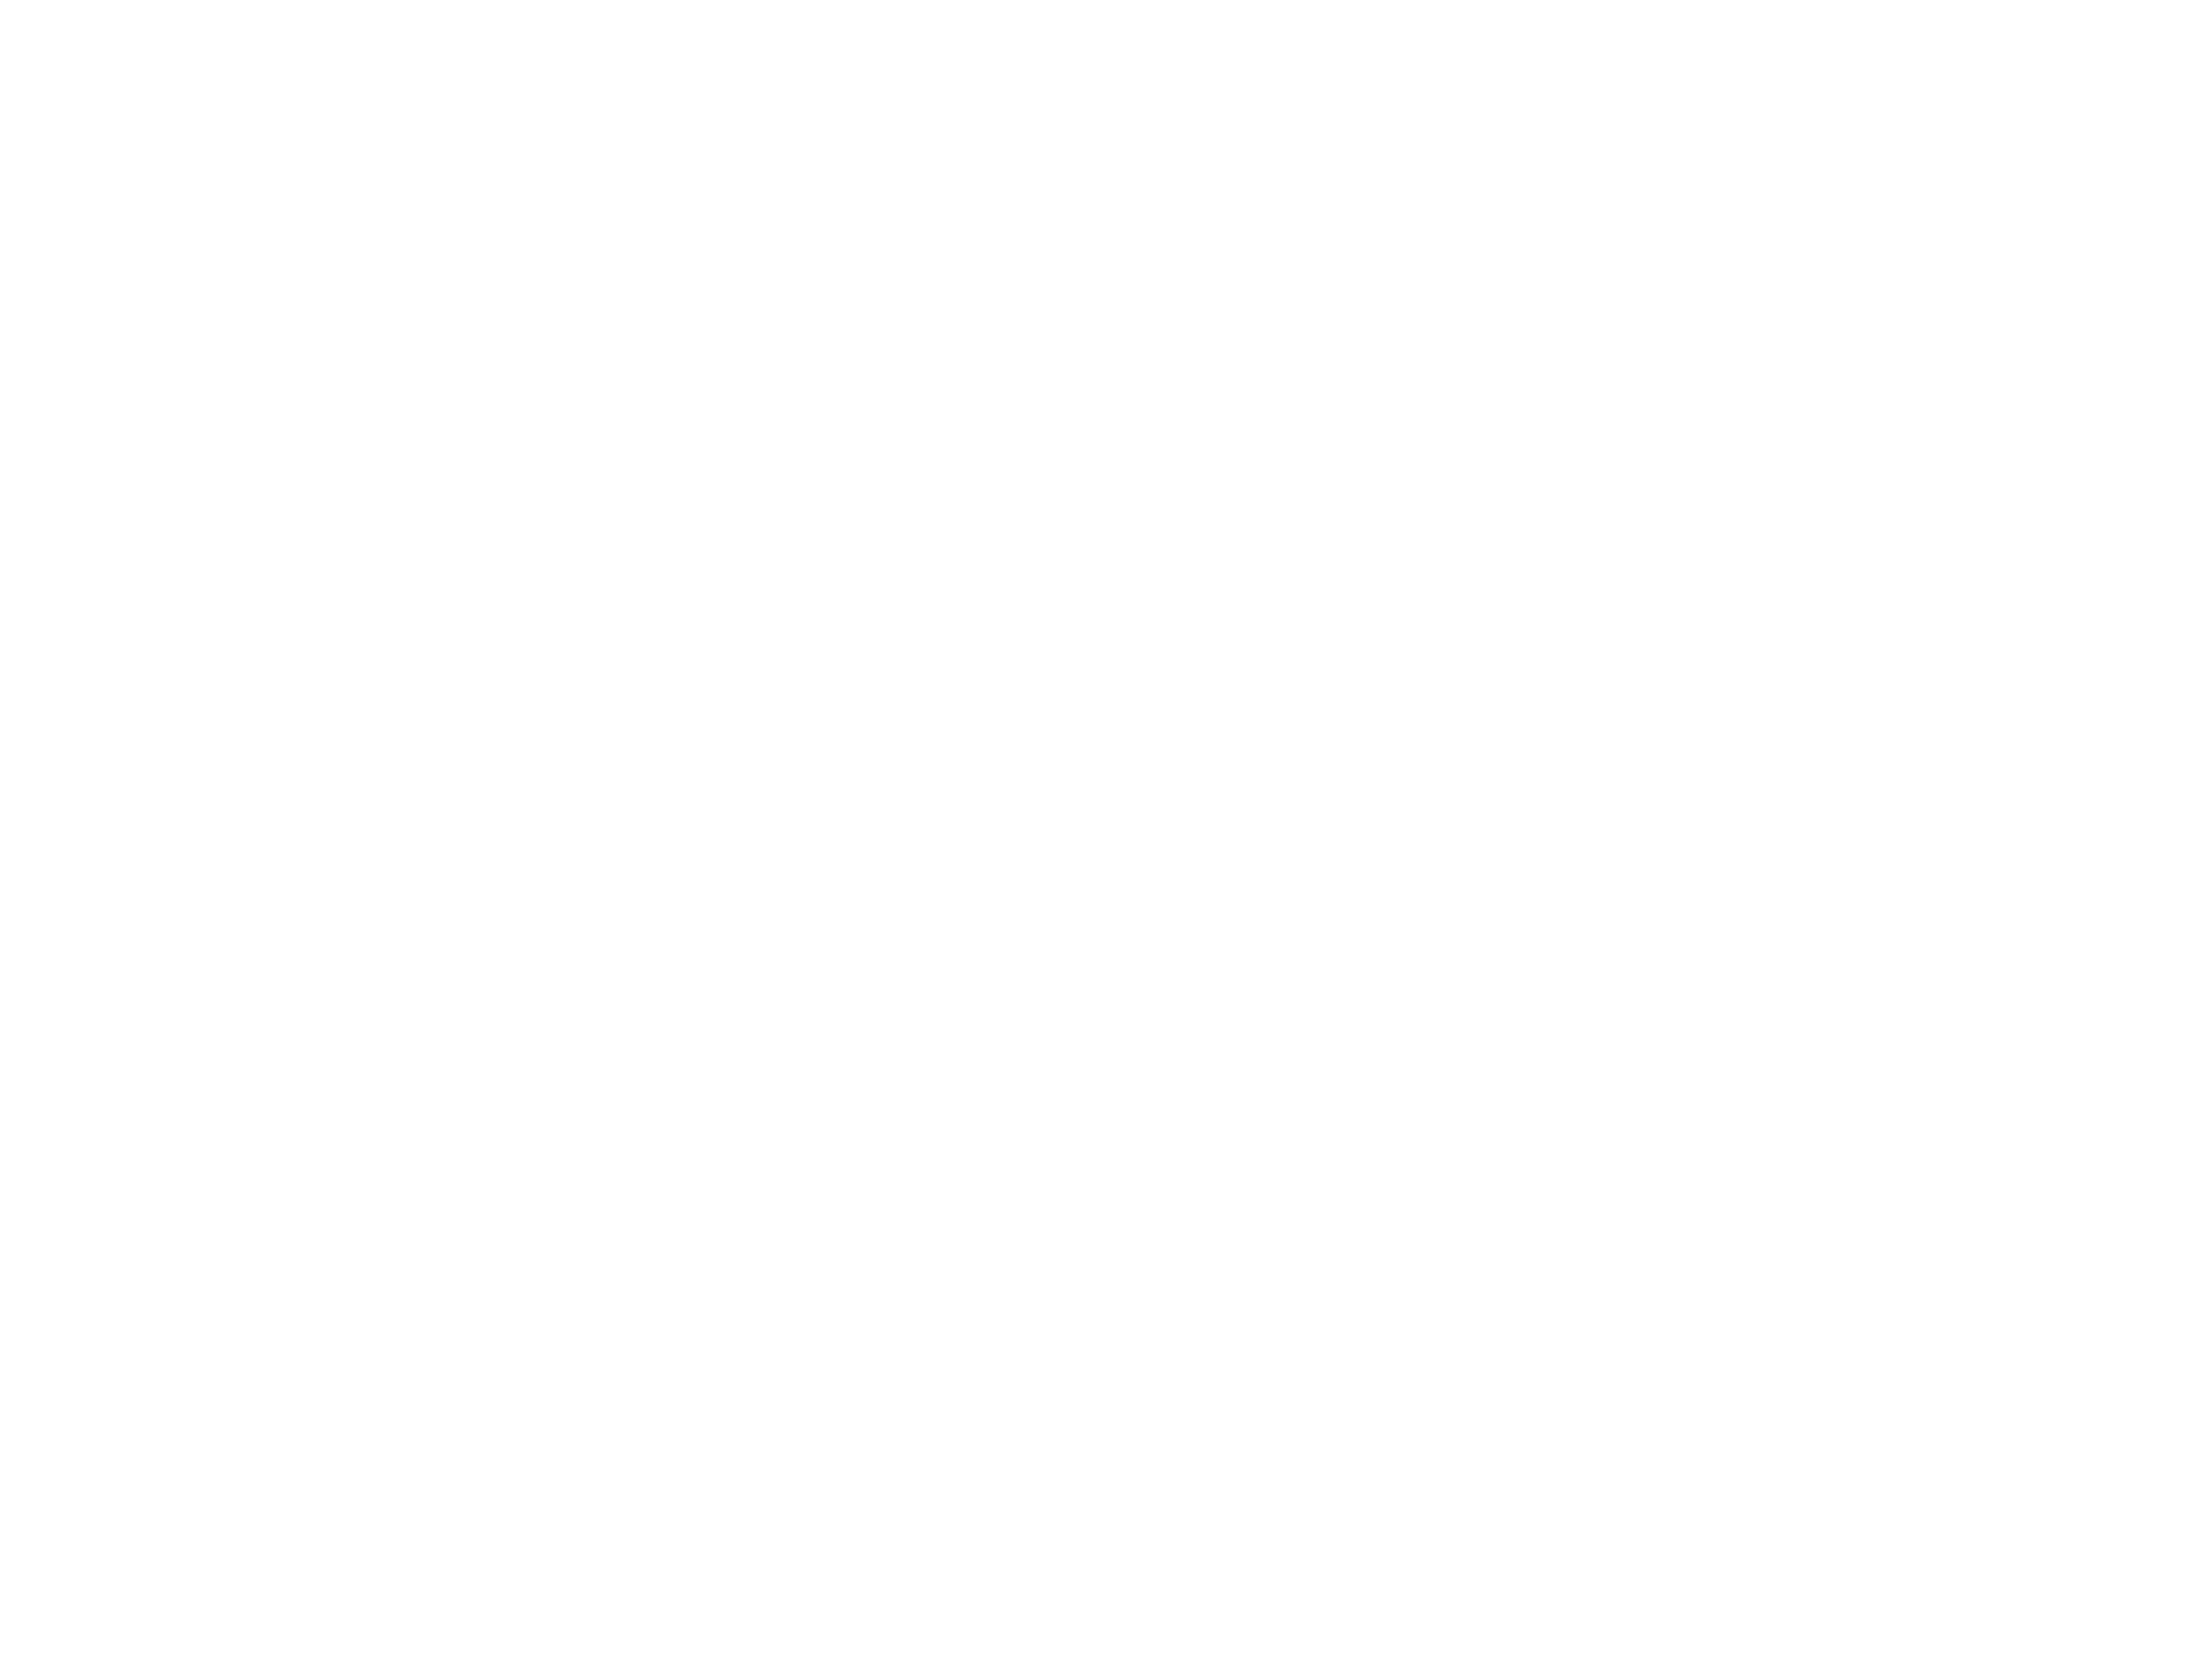
line, product